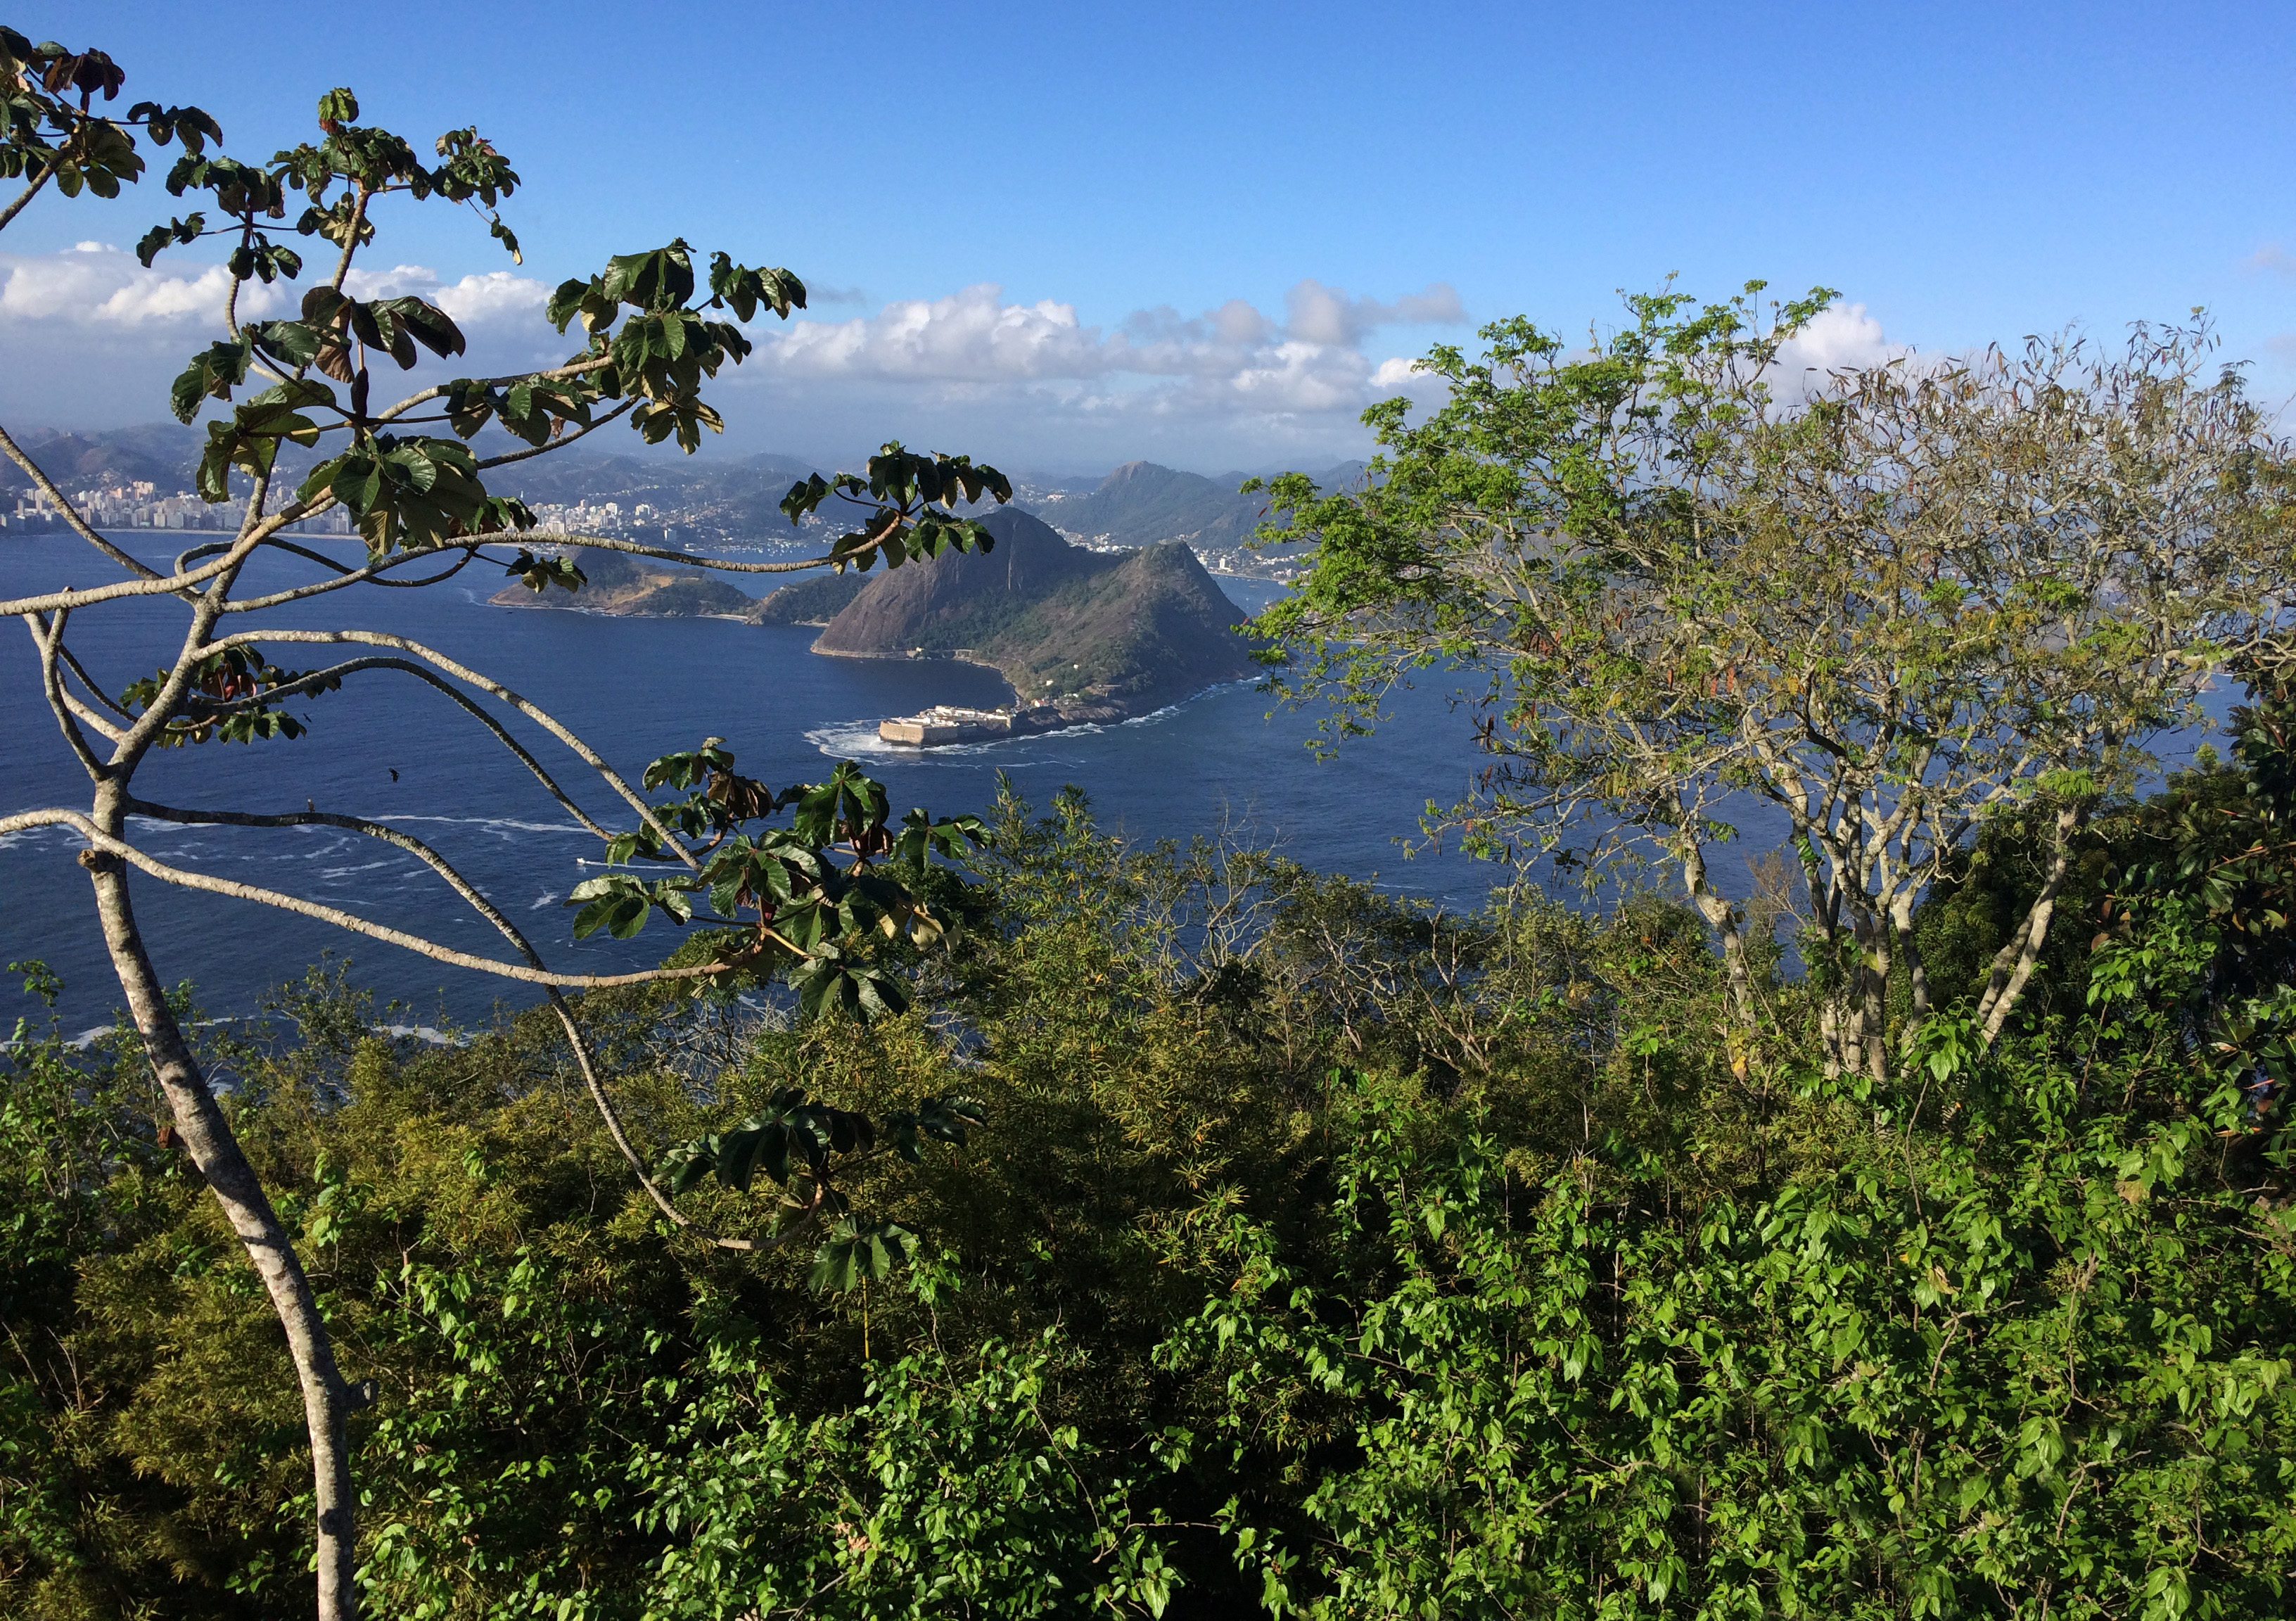
landscape, sea, coast, tree, nature, forest, grass, ocean, wilderness, mountain, trail, meadow, hill, flower, lake, view, river, travel, coastline, green, jungle, scenic, america, bay, tourism, flora, ridge, loaf, south, de, sugar, mountains, vegetation, rainforest, latin, wetland, rio, brasil, atlantic, brazil, habitat, cityscapes, ecosystem, waterscapes, skylines, pao, acucar, janeiro, rural area, natural environment, woody plant